Lego Castle

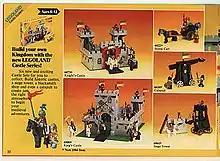
1984 US Lego catalogue introducing the new "LEGOLAND Castle Series"

The 1984 Castle sets predominantly featured the motif of a black and white bird against a black and white background, split down the middle. The minifigures that were associated with this symbol almost invariably had black pants, black helmets, and blue torsos with black sleeves, often with the bird emblem on their chests and shields (with a blue or gold border). Some fans in the United States have labeled this faction as "Black Falcons", and Australian fans have called them "Eagle Crest", though at the time each term appears only once in any official Lego literature – both in regional names for set 6074. A 1989 US catalogue includes an ambiguous reference to the "Guardians of the Gray Castles". However, the faction was never labeled as anything other than "Castle", nor was it ever officially recognized as a theme. Although the term Black Falcons wasn't explicitly and internationally used to market the faction in its original incarnation, Lego later picked up the term in its own marketing to refer to the earlier theme.